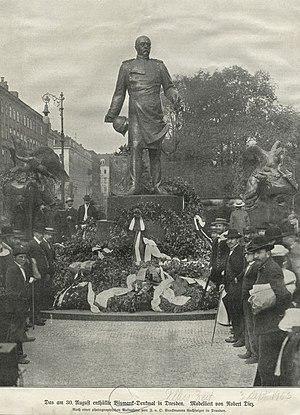
Les monuments représentant Otto von Bismarck, principal acteur de l'unification allemande, chancelier prussien et 1ᵉʳ chancelier de l'Empire allemand, sont particulièrement nombreux dans le monde germanique. Cela va de simples plaques commémoratives, à des monuments comportant plusieurs statues, comme le monument national Bismarck de Berlin. Ce type de monuments est très répandu, seul les monuments en l'honneur des guerres dites d'unification : guerre des duchés de 1864, guerre austro-prussienne et la guerre franco-allemande de 1870 et ceux représentant l'empereur Guillaume Iᵉʳ sont plus nombreux. Les monuments en l'honneur de Bismarck sont des signes visibles du véritable culte qui a entouré le chancelier pendant la période de l'empire allemand.